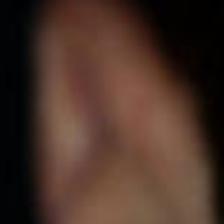
Label: faces